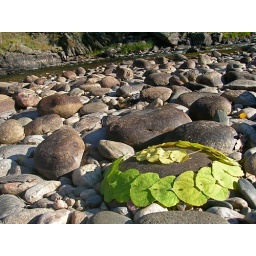
Leaves on river rock with river in backround